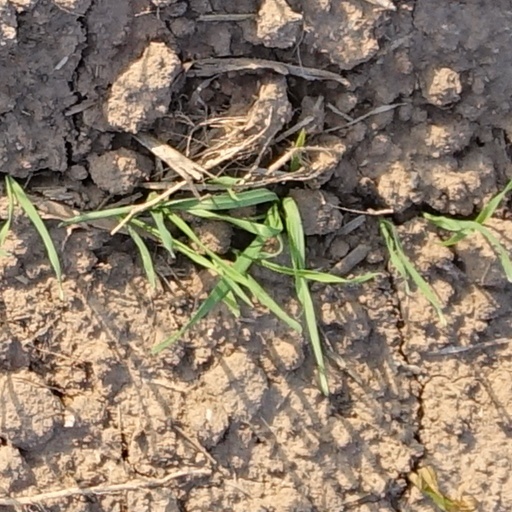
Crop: wheat